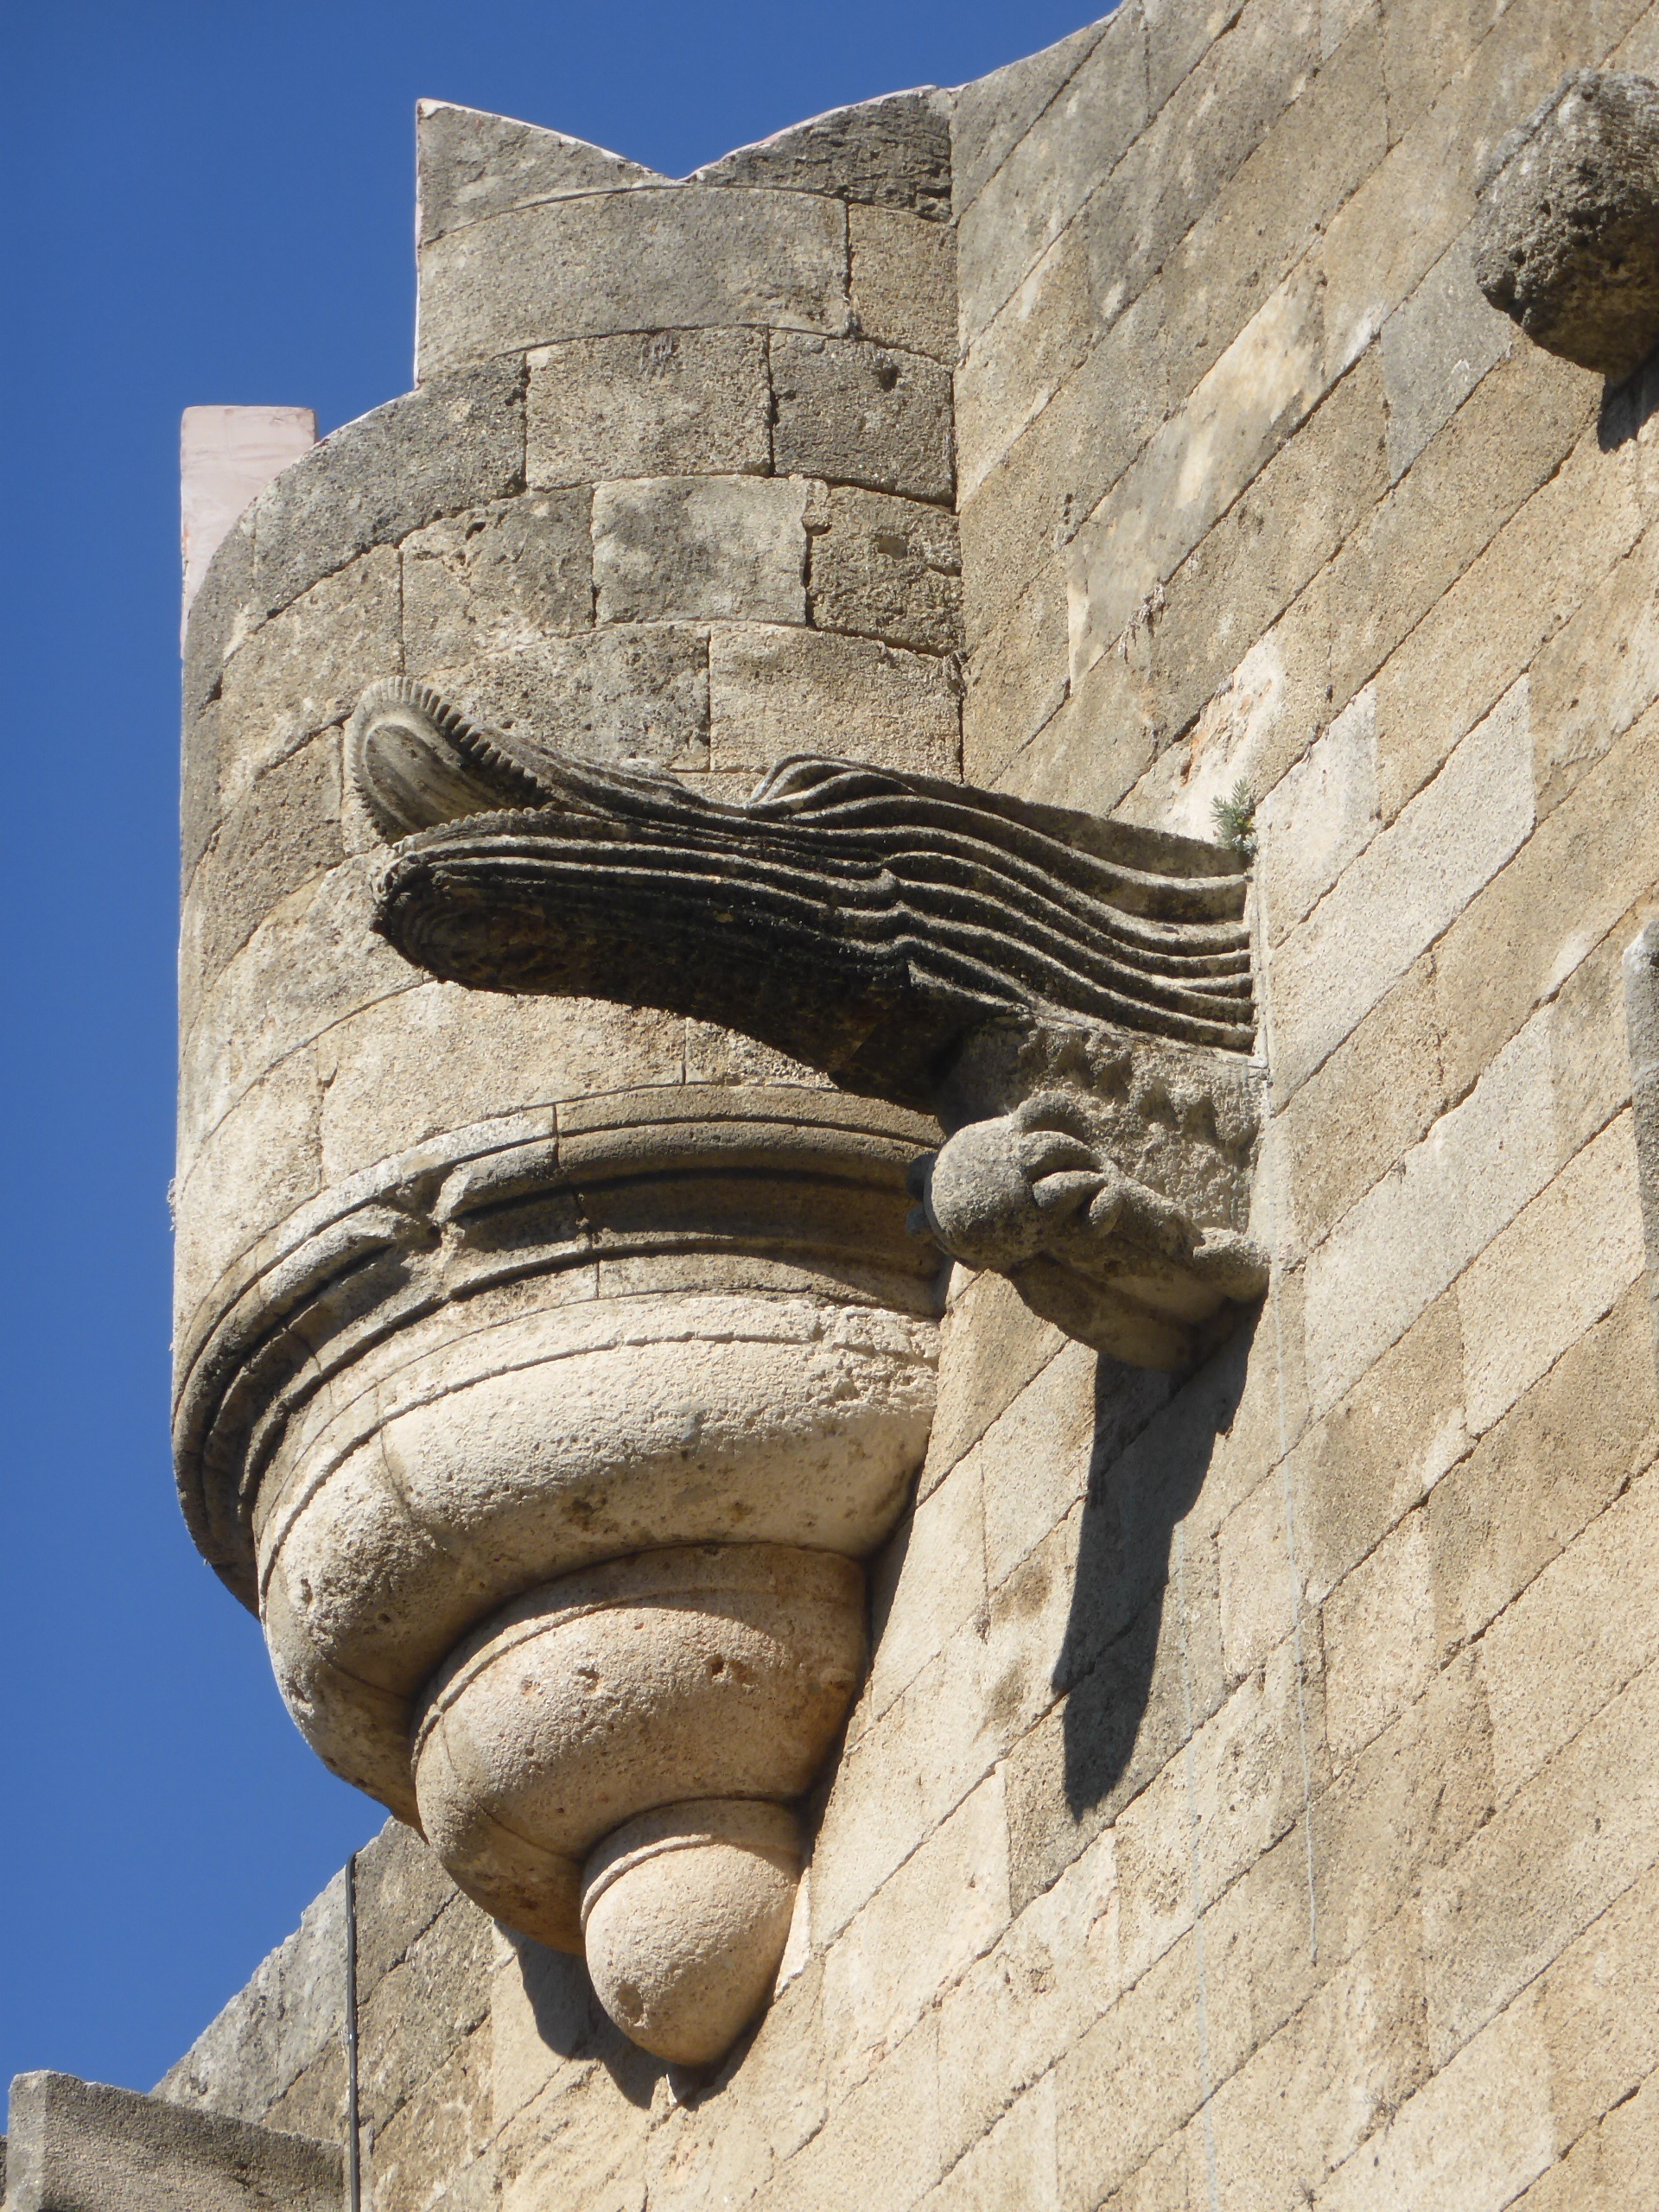
rock, structure, wood, wall, monument, statue, column, island, gargoyle, sculpture, art, temple, ruins, greece, carving, monolith, rhodes, stone carving, ancient history, street of the knights